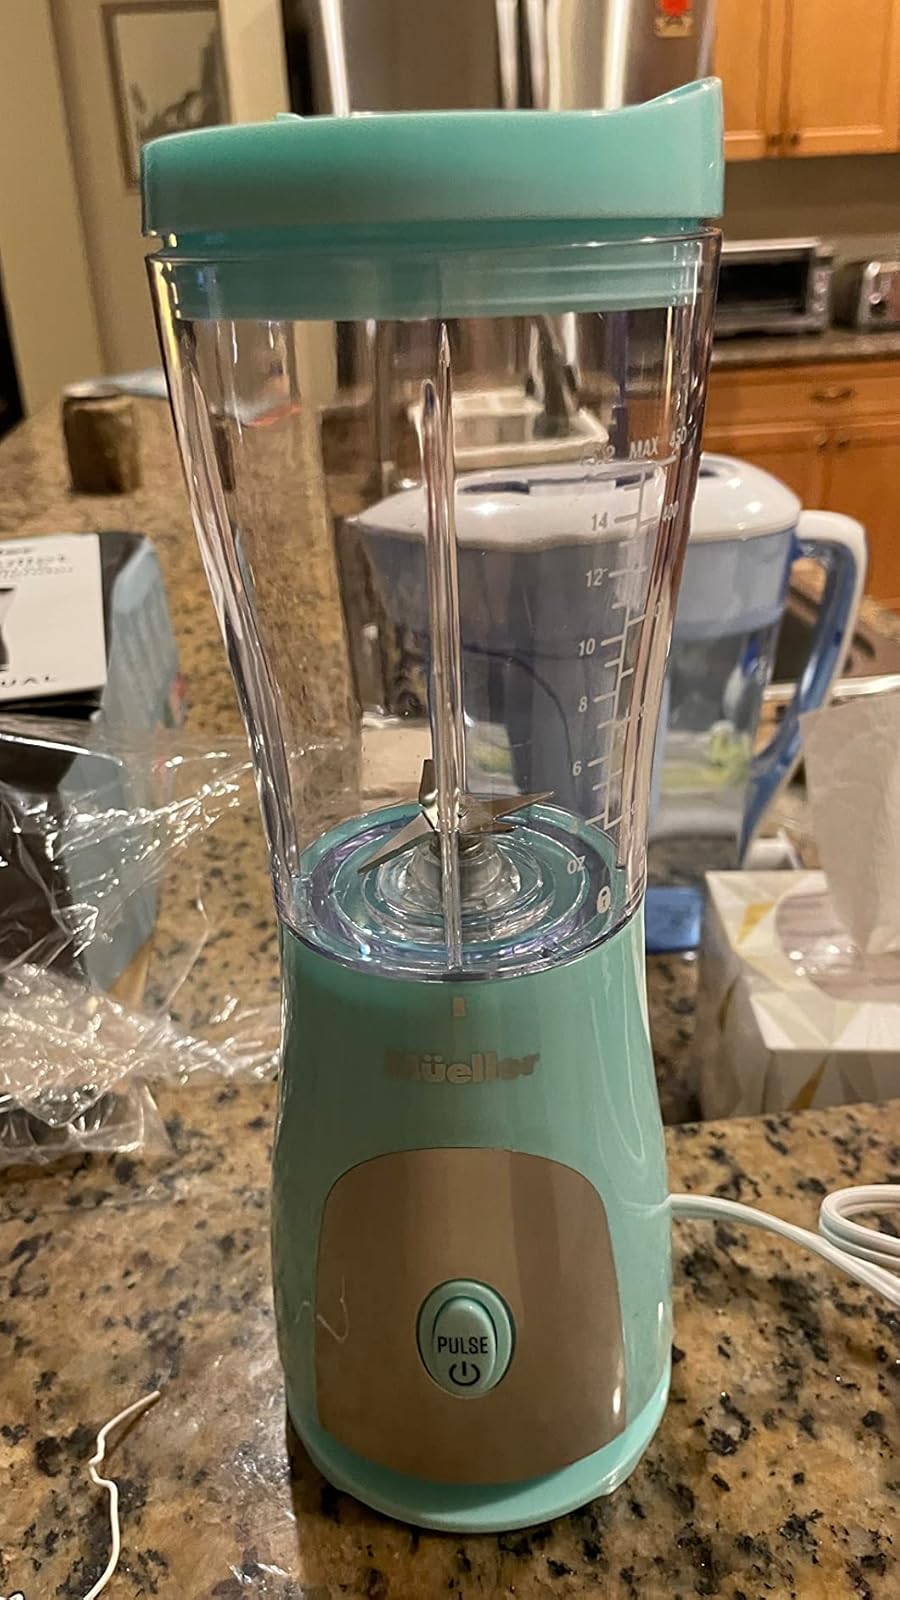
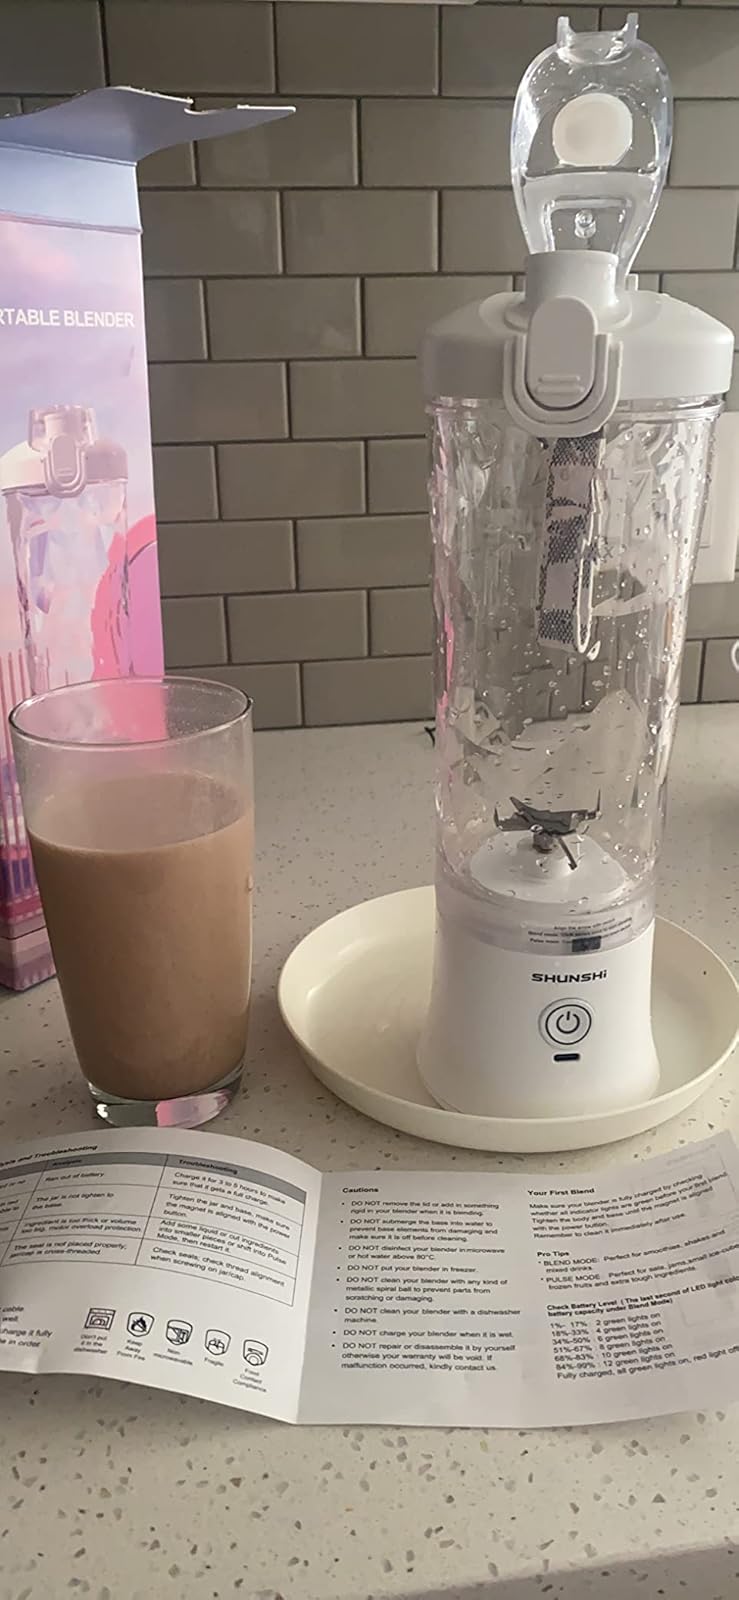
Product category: items_blender
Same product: no